Durbeen

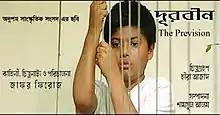
Theatrical release poster

Durbeen (The Prevision) is a 2009 Bangladeshi film directed by Zafor Firoze. It is the first digital children film released in Bangladesh.